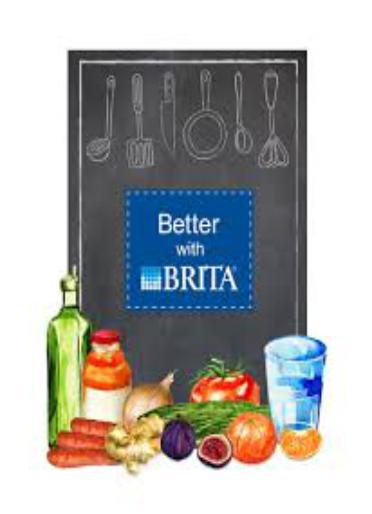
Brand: brita
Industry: Necessities